Samskara (rite of passage)

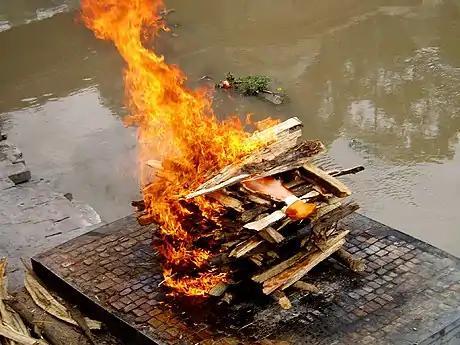
A Hindu cremation rite in Nepal. The samskara above shows the body wrapped in saffron on a pyre.

Vivaha (IAST: Vivāha, Sanskrit: विवाह) is the rite of passage and rituals associated with marriage. While there are many rituals in Hinduism, "vivaha" (wedding) is the most extensive personal ritual an adult Hindu undertakes in his or her life.